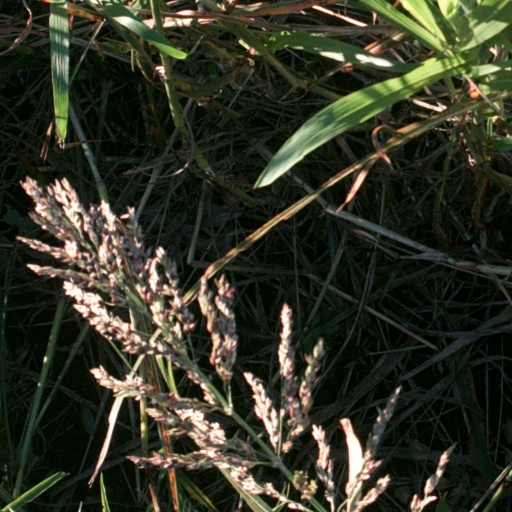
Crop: sorghum